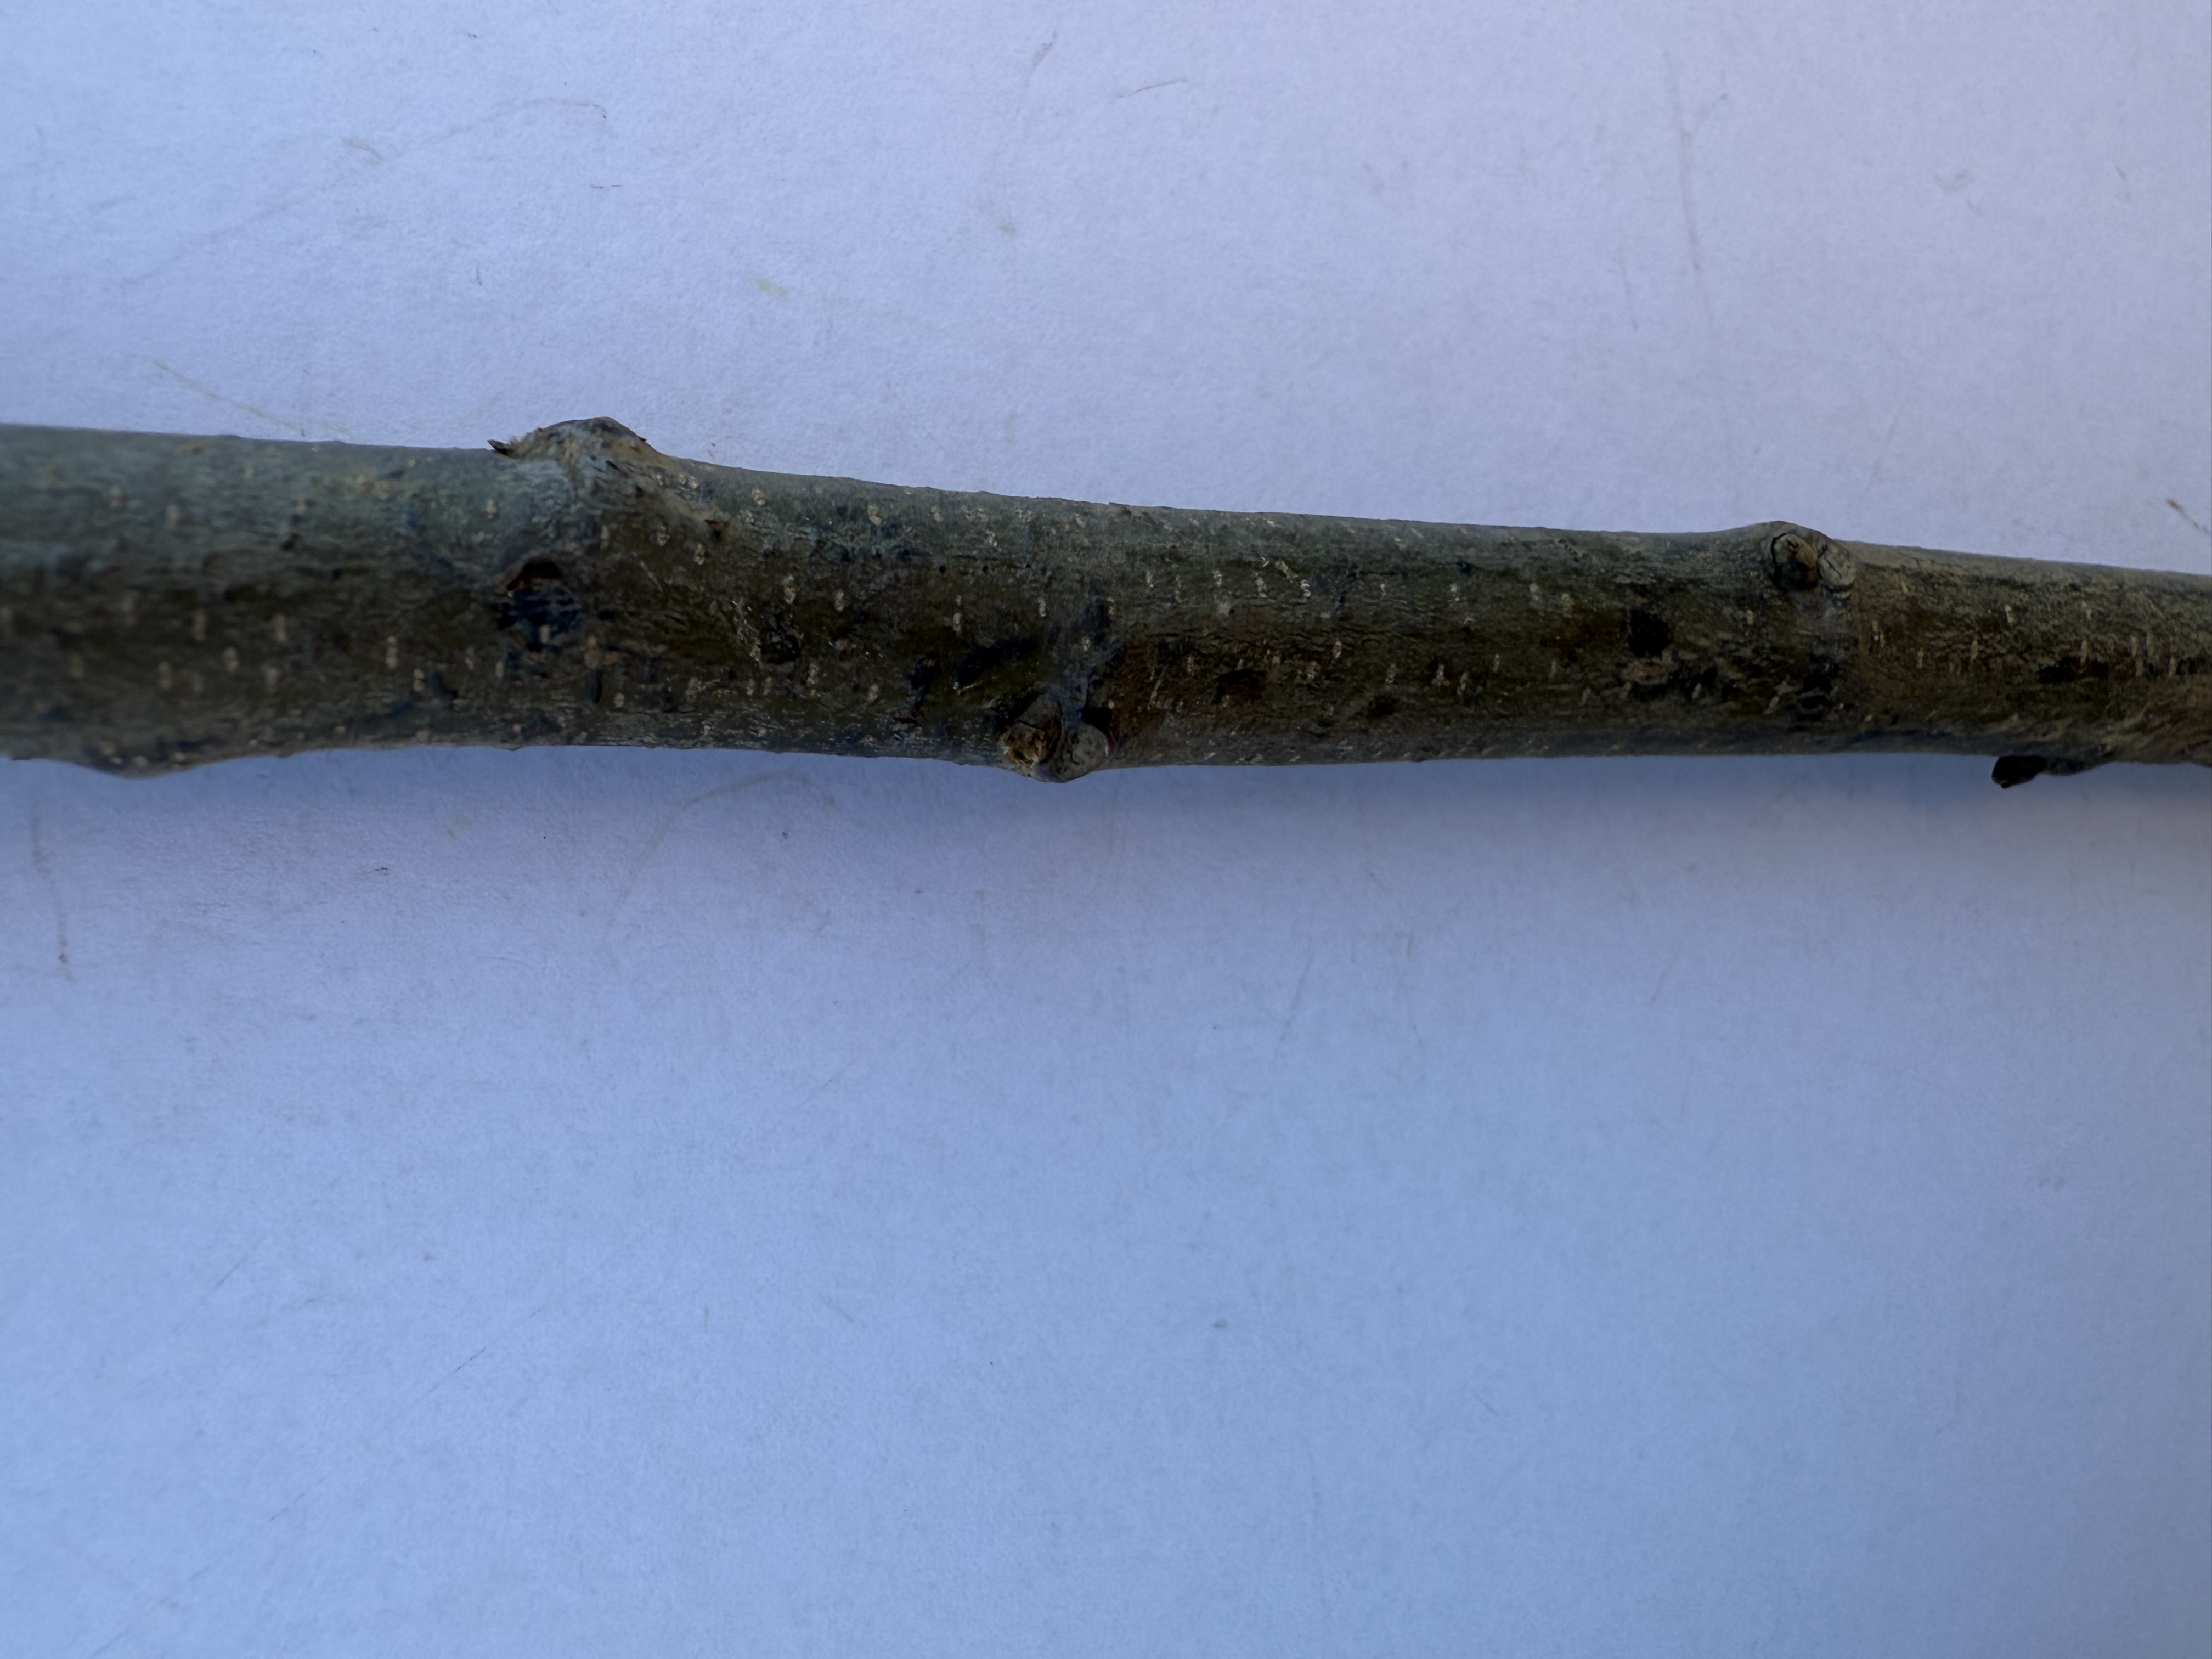
Variety: Chestnut